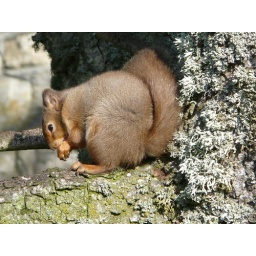
The red squirrels visit our bird feeders from the near by wood.